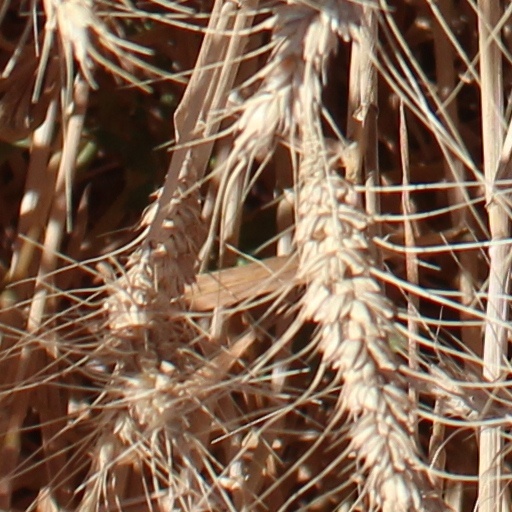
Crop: wheat